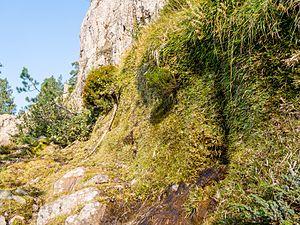
Pozzine de pente dans zone de sources au col de Cuccavara, Évisa, Corse-du-Sud, septembre 2011.
Une pozzine est une formation végétale fréquente en Corse de l'étage montagnard à l'étage alpin.